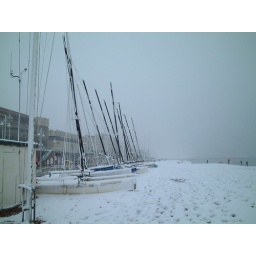
Sailing boats on Brighton beach covered in snow